Gulden Draak

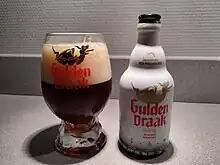
It is dark with a caramel-colored foam head.

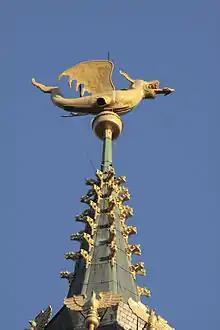
Gulden Draak is named after the golden dragon at the top of the belfry of Ghent.

Gulden Draak (Dutch for "Golden Dragon") is a dark Belgian beer with high alcohol by volume (10.5%), brewed by Brouwerij Van Steenberge in Ertvelde, East Flanders. It is named after the golden dragon at the top of the belfry in Ghent.